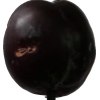
Label: plum